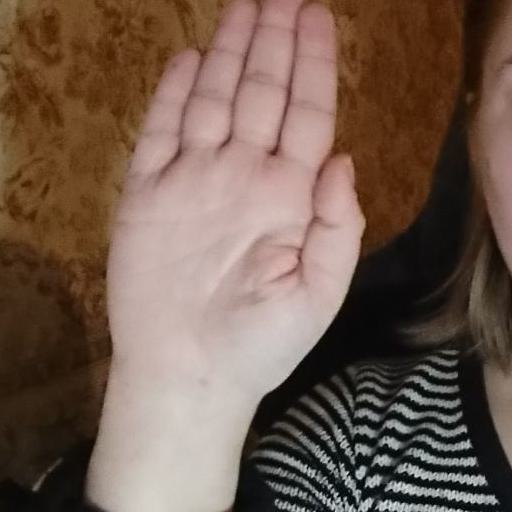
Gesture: stop